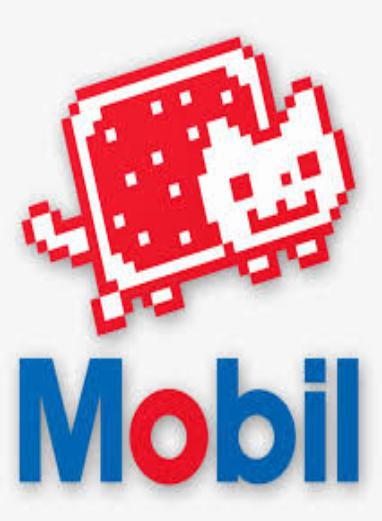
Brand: mobil
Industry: Necessities